List of Home and Away characters introduced in 2011

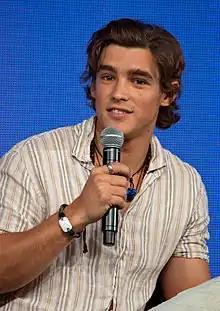
Brenton Thwaites played Stuart Henderson.

Stu is a new member of the Bay's River Boys. The "Gold Coast Mail" called him "another pot-stirring River Boy who comes in to 'rock The Bay'." Swanwick said Thwaites was too a "bit too pretty to be a bad-ass River Boy", but a few fake tattoos would fix that. Of his character, Thwaites told "The Courier-Mail", "Stu's awesome, he has some fights, he gets the girls, it's awesome fun." Thwaites also told "The Cairns Post" that Stu would come in and steal the heart of a "beautiful young lady." The River Boys rival's are Hammer's (Benedict Samuel) gang. Hammer targets Stu as he is new and he gets his "Blood & Sand" tattoo sliced off his arm. Steve Peacocke (who plays Darryl Braxton) said "They chose the youngest and freshest face to send out a warning, and that's just fuel for the fire." The attack on Stu, prompts a brawl between the River Boys and Hammer's gang. In February 2012, it was announced Stu's lifeless body would be found in the caravan park by Alf Stewart (Ray Meagher). Robert Mammone who plays Sid Walker, told a columnist for "All About Soap" that the investigation into Stu's death is "very thorough and you never know what they may find". Mammone added that there would be a high amount of questioning and "several bay residents will becomes suspects".